Richard Childress Racing in the NASCAR Cup Series

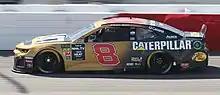
Hemric's No. 8 Cup Series car at Richmond Raceway in 2019

In 2016, Dillon showed strength out of the box when the season started, after 6 races he had two Top 5 finishes, four Top 10s, and won his second career pole at Fontana. Dillon showed speed over the first 26 races, and with so garnered career high numbers with four Top 5s and 13 Top 10s.